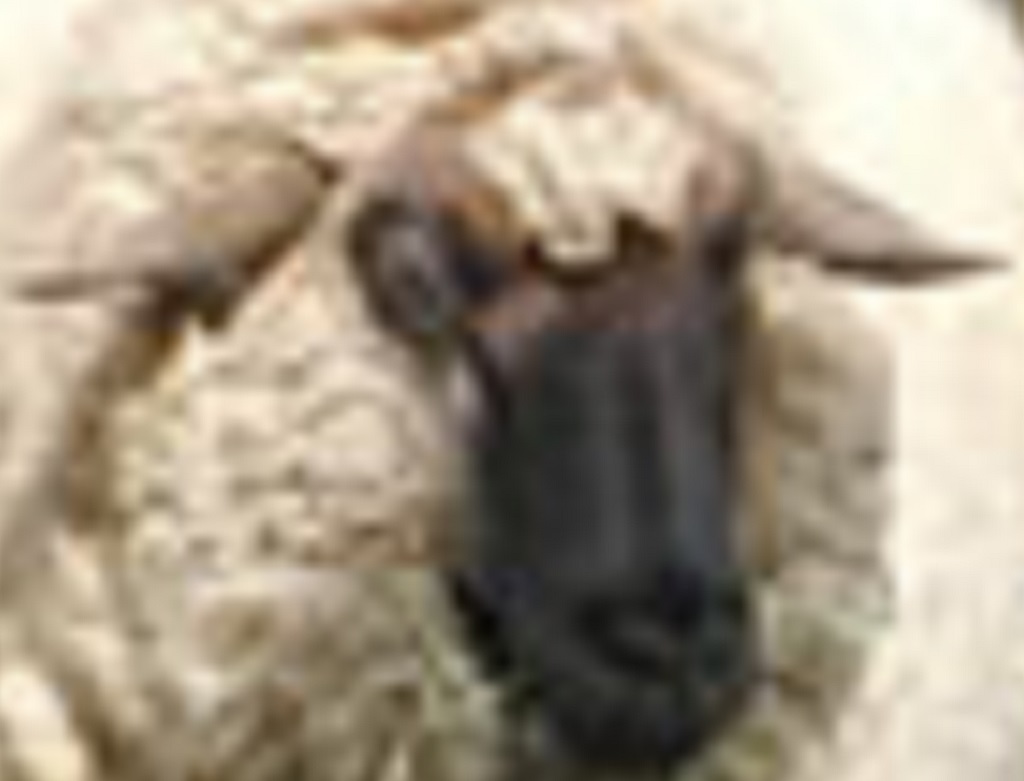
Label: pain